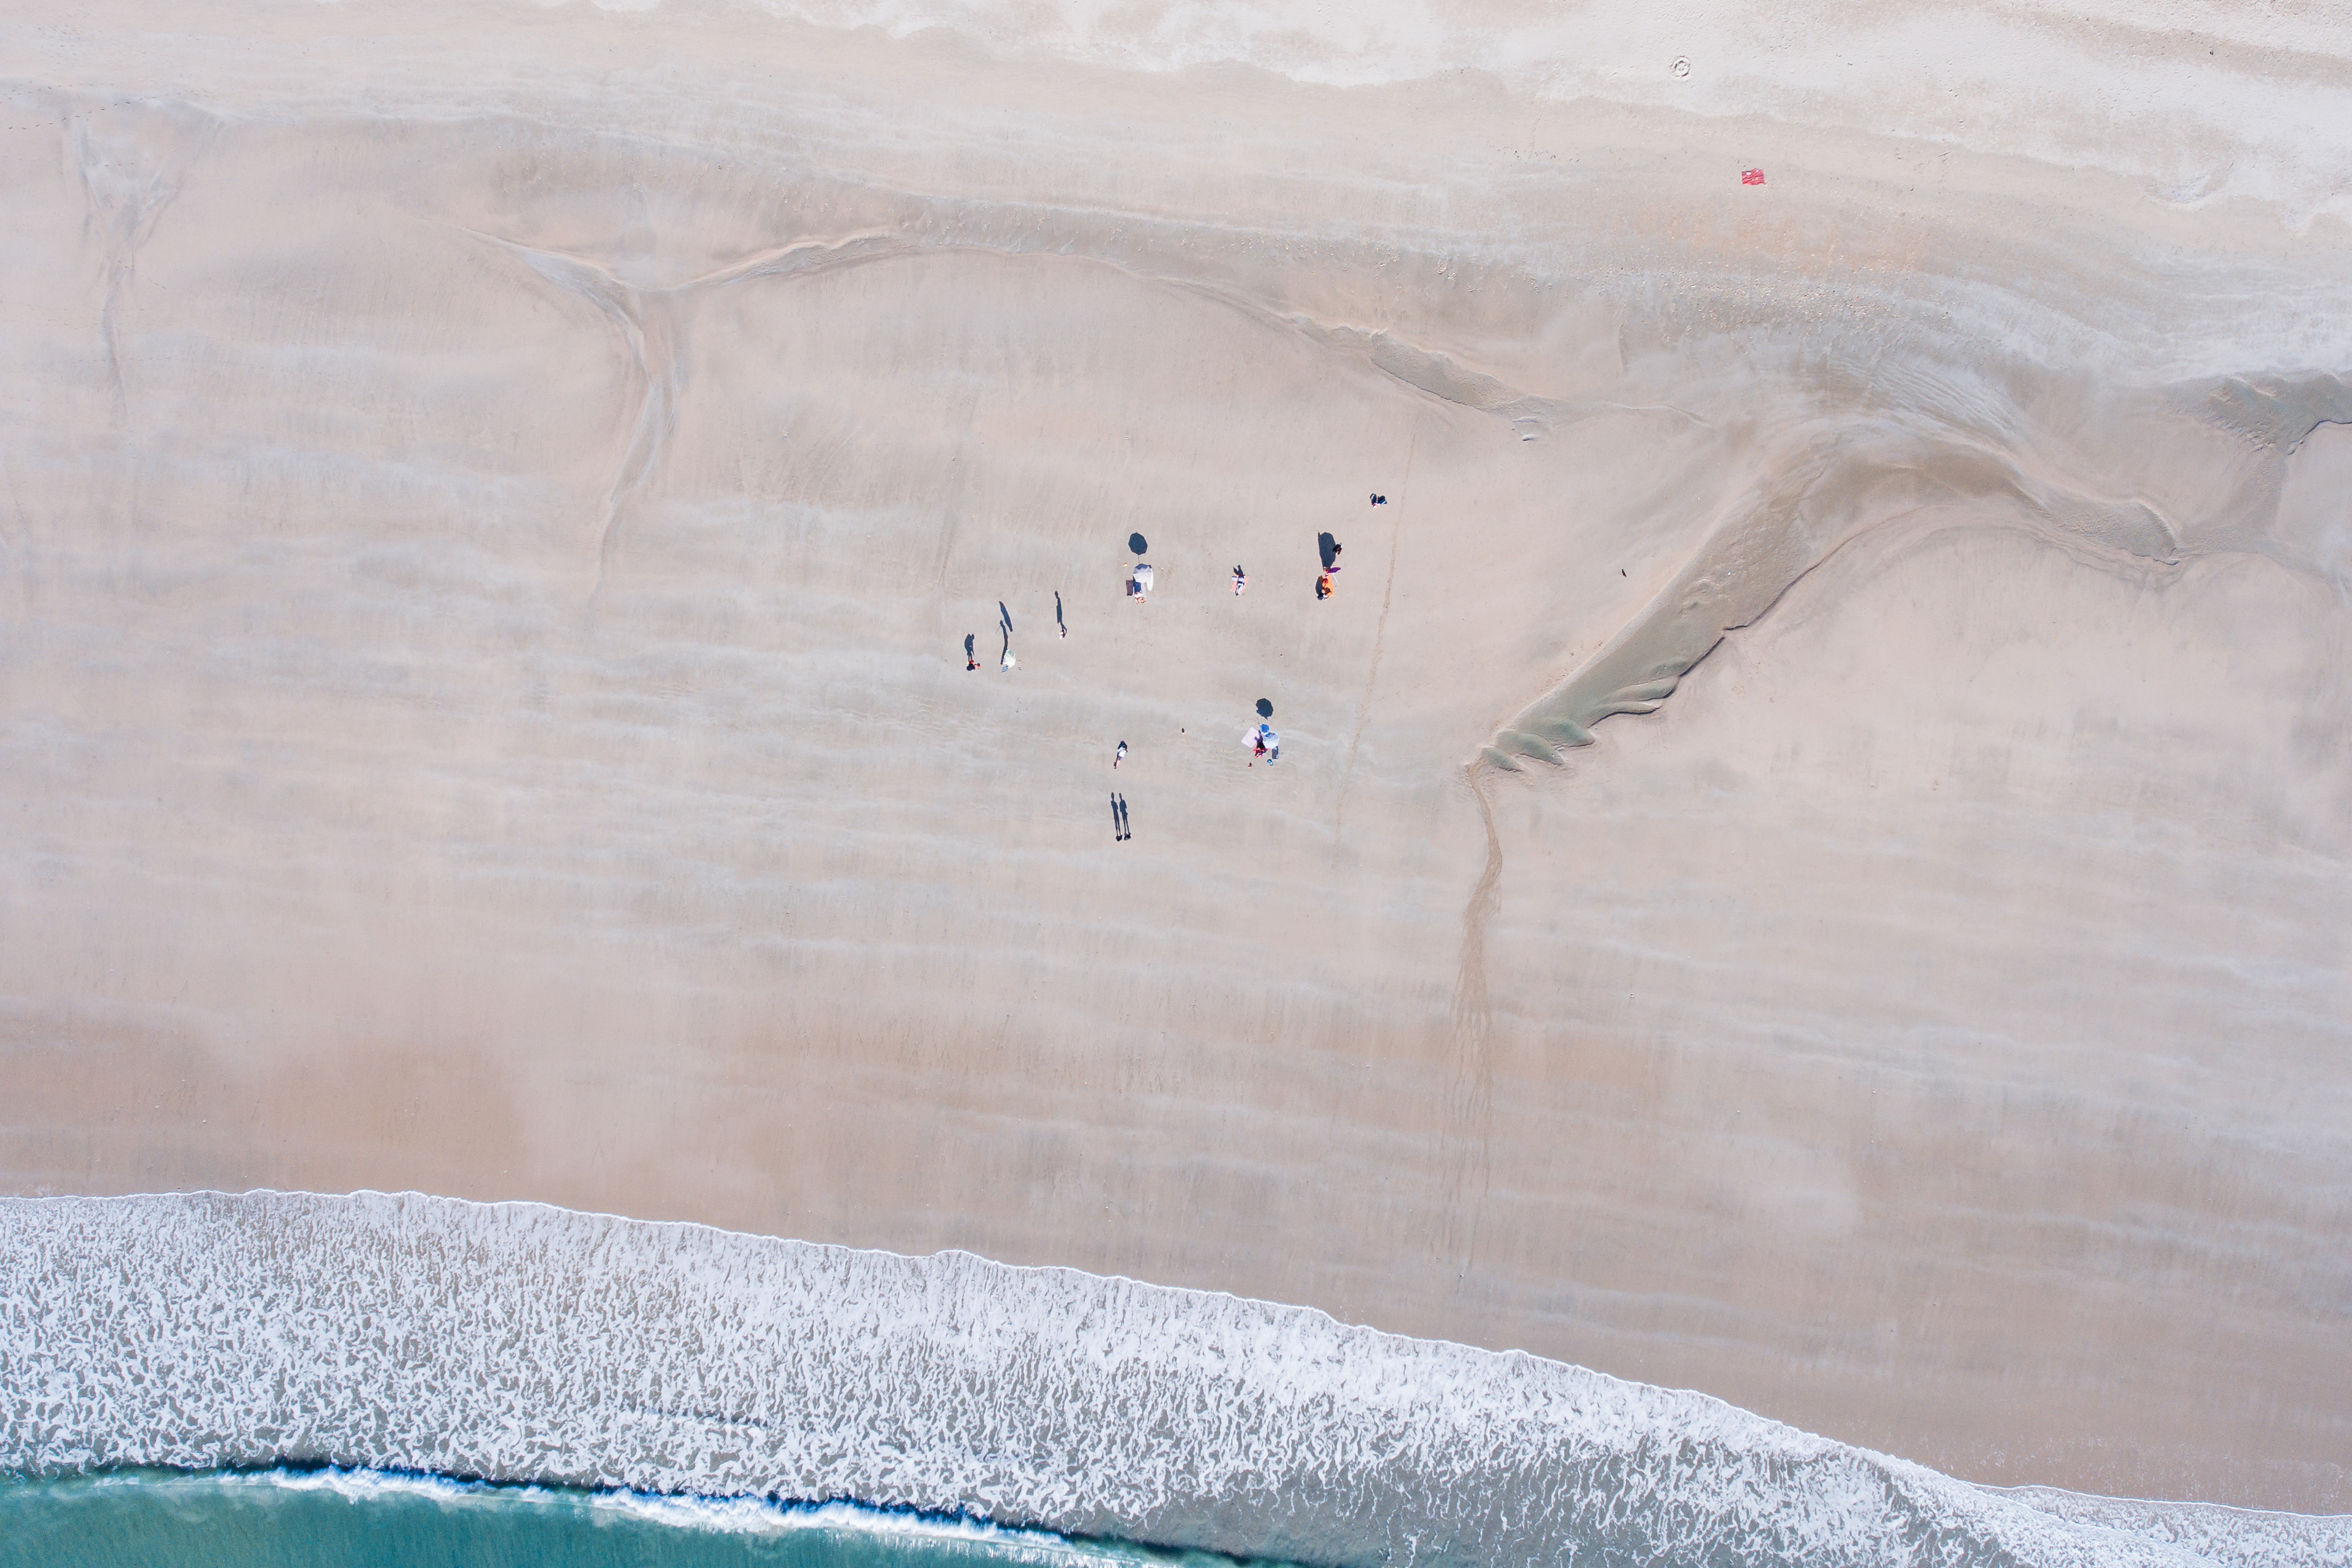
sand, snow, winter, white, wave, wall, ice, blue, material, textile, freezing